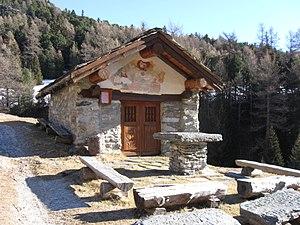
Chapelle Notre-Dame-des-Neiges d'Orgère. (Villarodin-Bourget, Savoie)